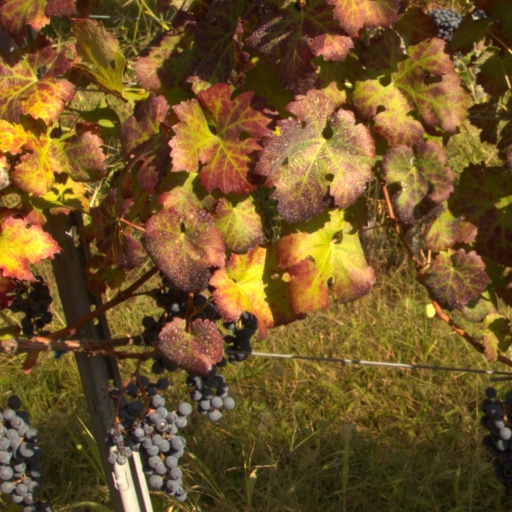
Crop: grape